Power Holding Company of Nigeria

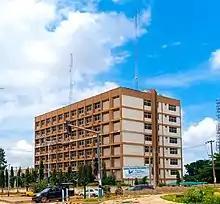
Kaduna Electric Corporate Head Office

Following the 2013 divestiture of the federal government from PHCN, the company was divided into separate companies or entities called Local Electric Distribution Companies or Local Distribution Companies (LDC). Each company will be responsible for handling electricity distribution in each state or region.